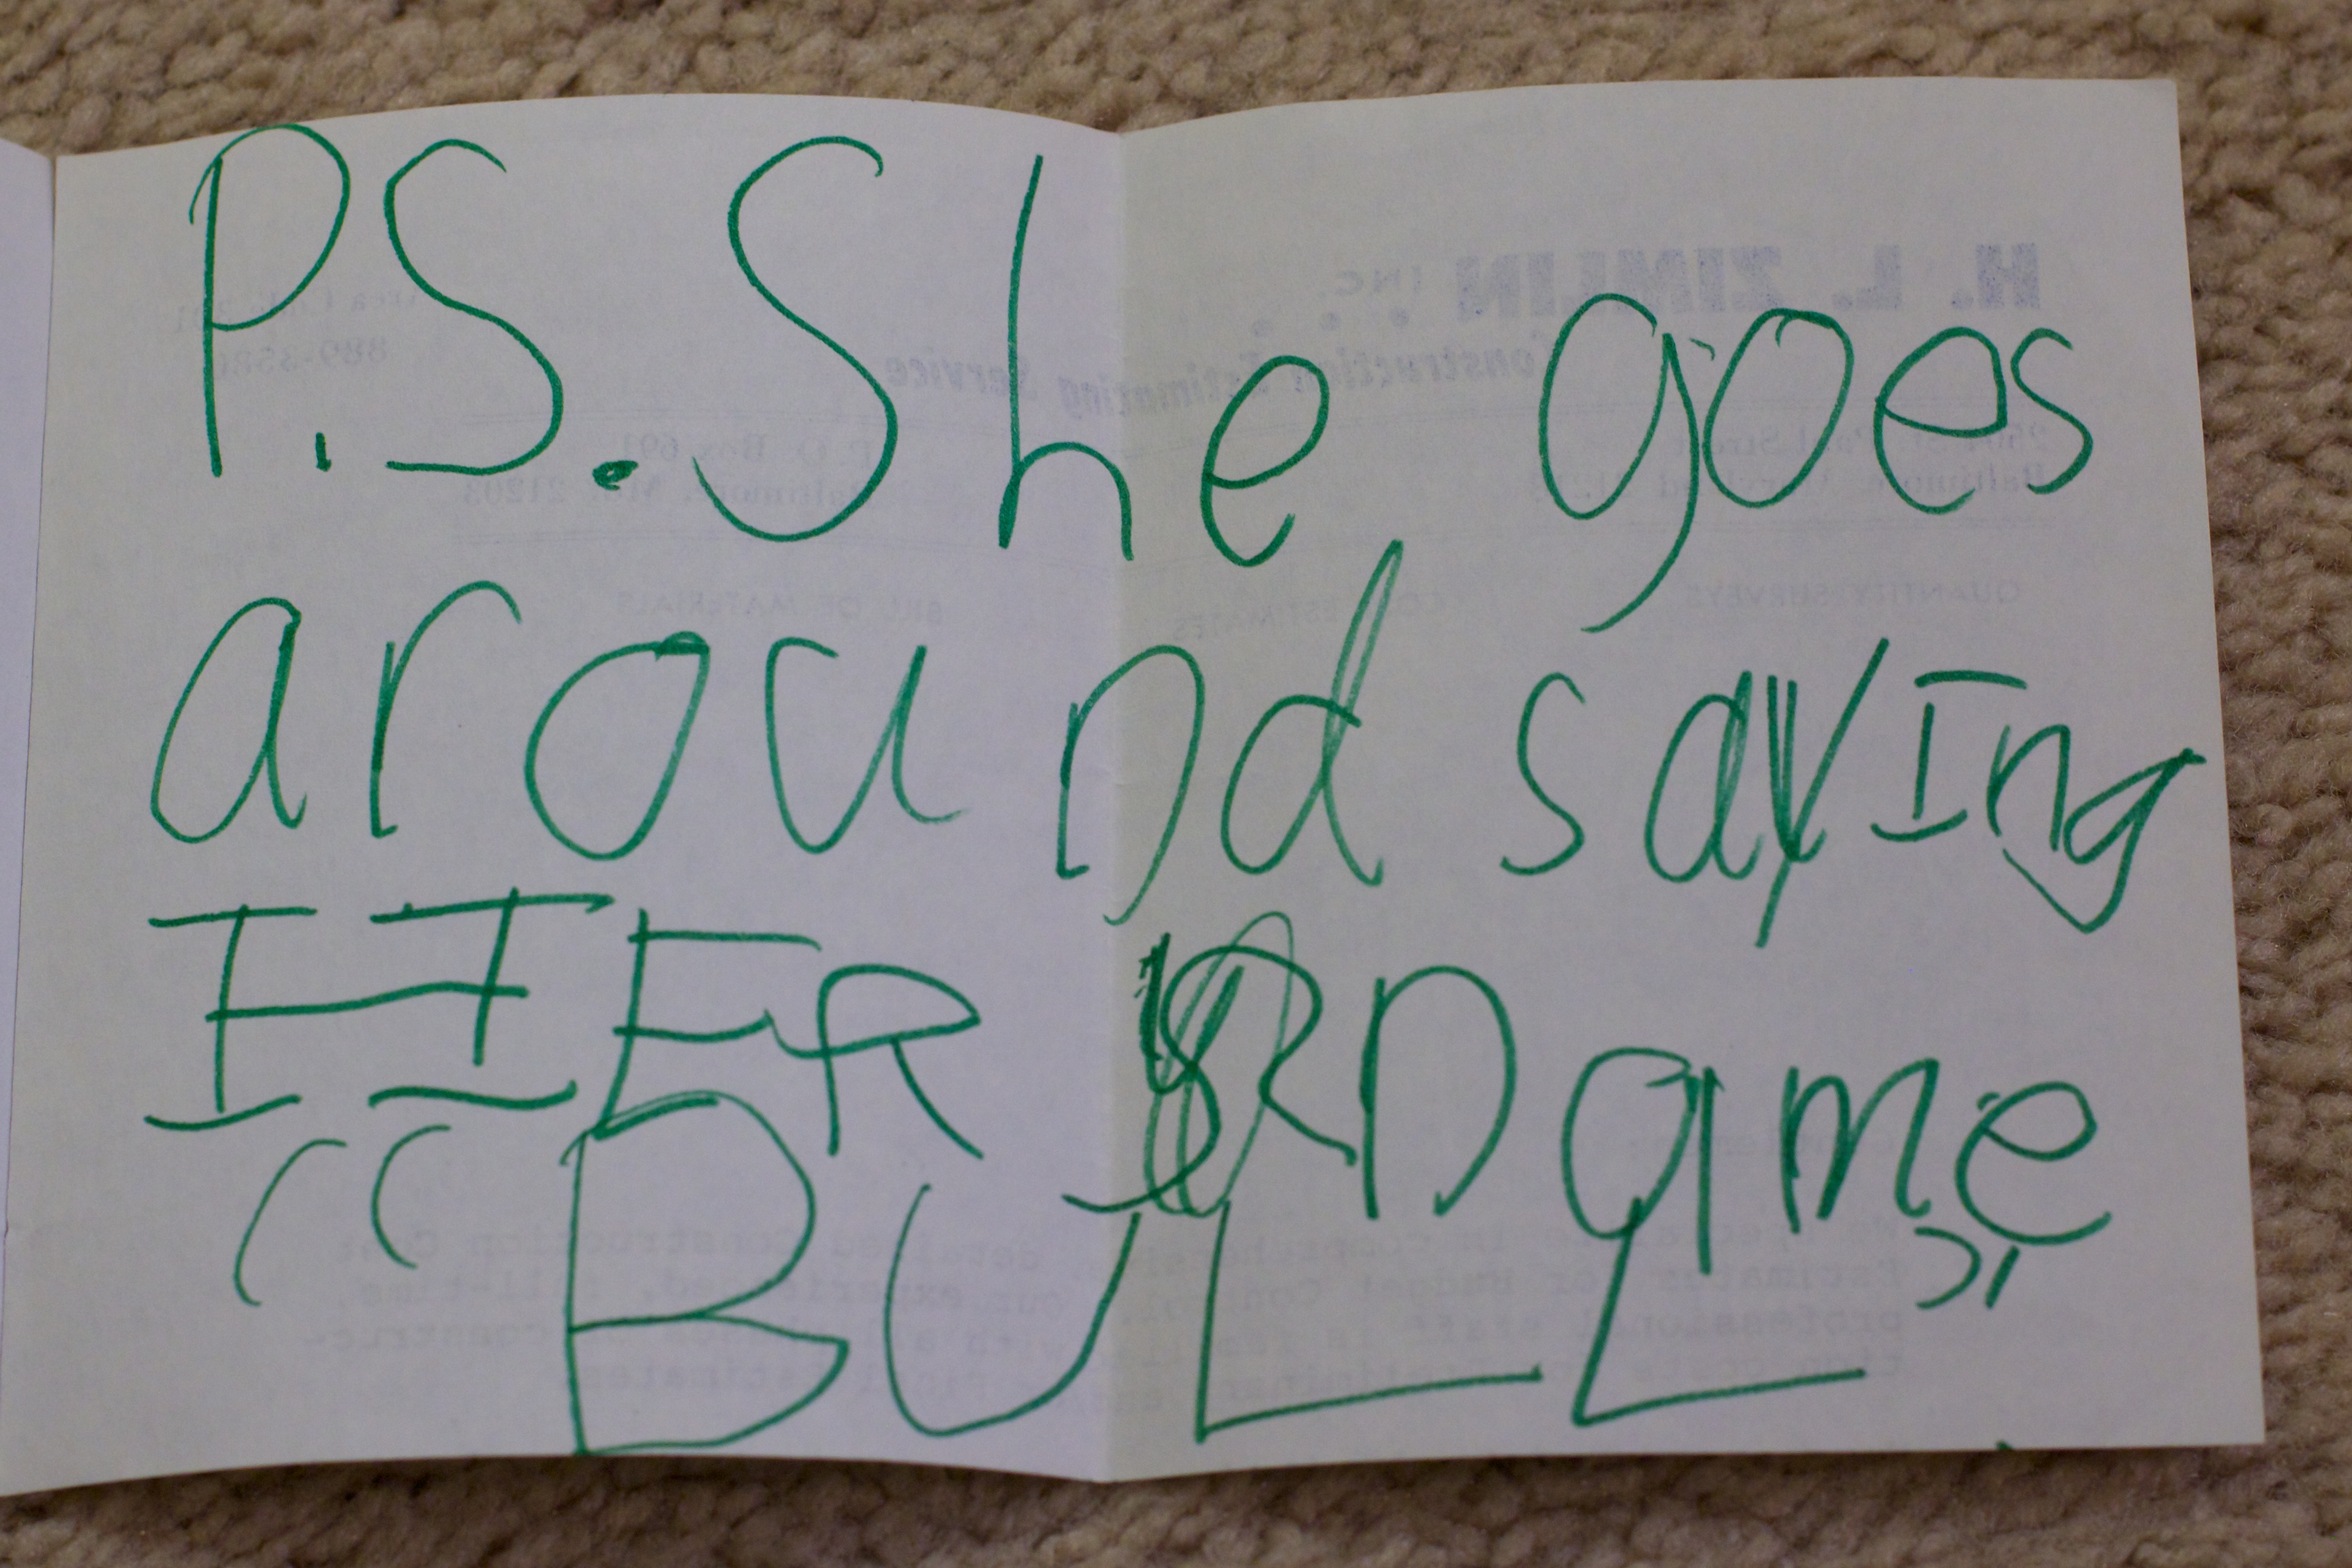
writing, number, font, art, drawing, text, handwriting, calligraphy, odyssey